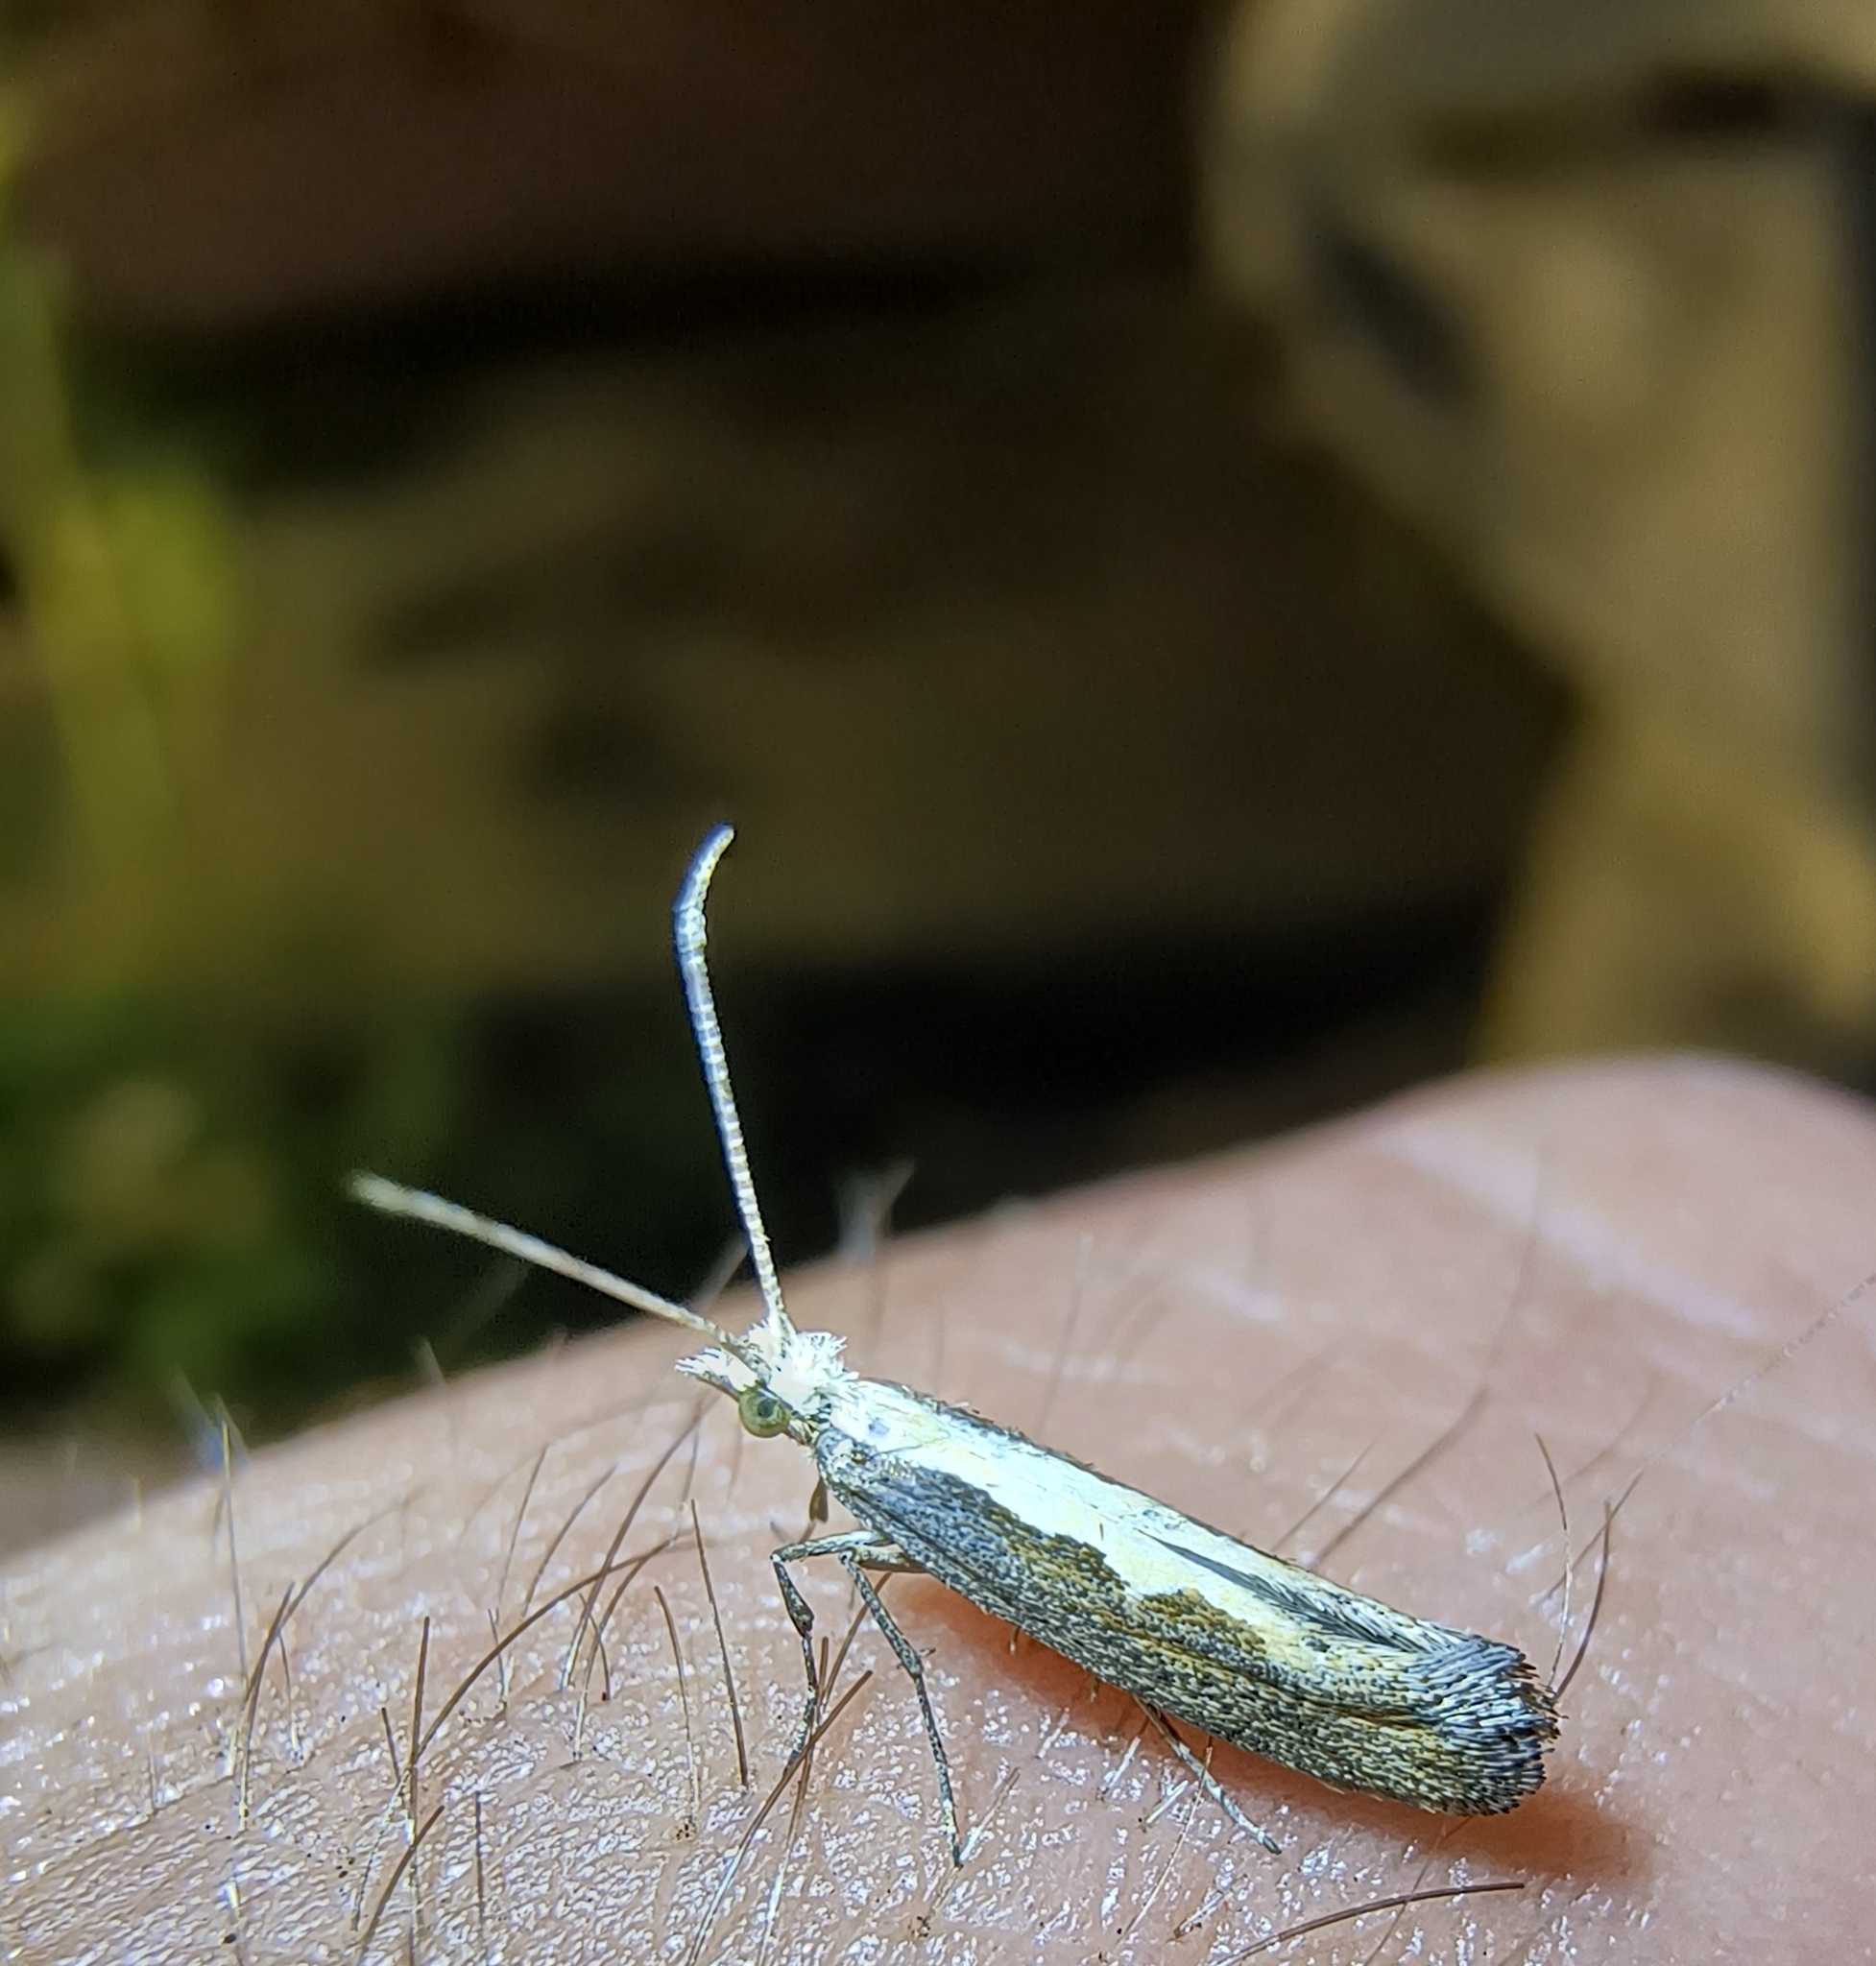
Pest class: diamondback_moth